Giorgio Napolitano

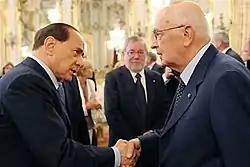
Napolitano with Silvio Berlusconi in 2008

The state of the Italian electoral law of 2005 had been under criticism not only within the outgoing government but also among the opposition and in the general population because of the impossibility to choose candidates directly and of the risks that a close-call election might not grant a stable majority in the Senate. After Marini was given the mandate, Bruno Tabacci and Mario Baccini splintered from the Union of Christian and Centre Democrats to form the White Rose, while Ferdinando Adornato and (two leading members of the Forza Italia faction Liberal-Popular Union) switched allegiance to the UDC. On 4 February, the Liberal Populars (a UDC faction that favoured merging with Forza Italia) seceded from UDC to join Berlusconi's People of Freedom later this year. That same day, Marini acknowledged that he had failed to find the necessary majority for an interim government.